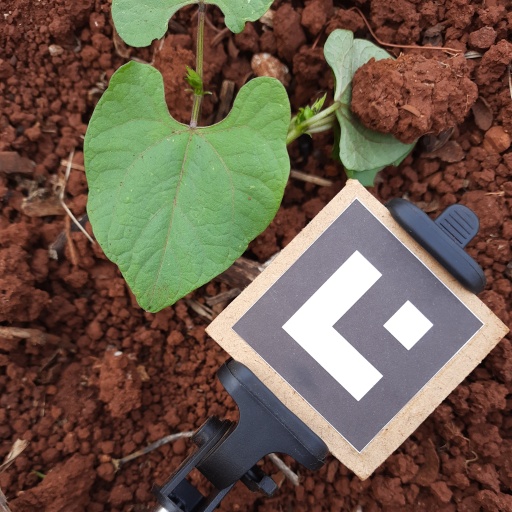
Observations: flat surface, no eating holes, with soild dust, under shade